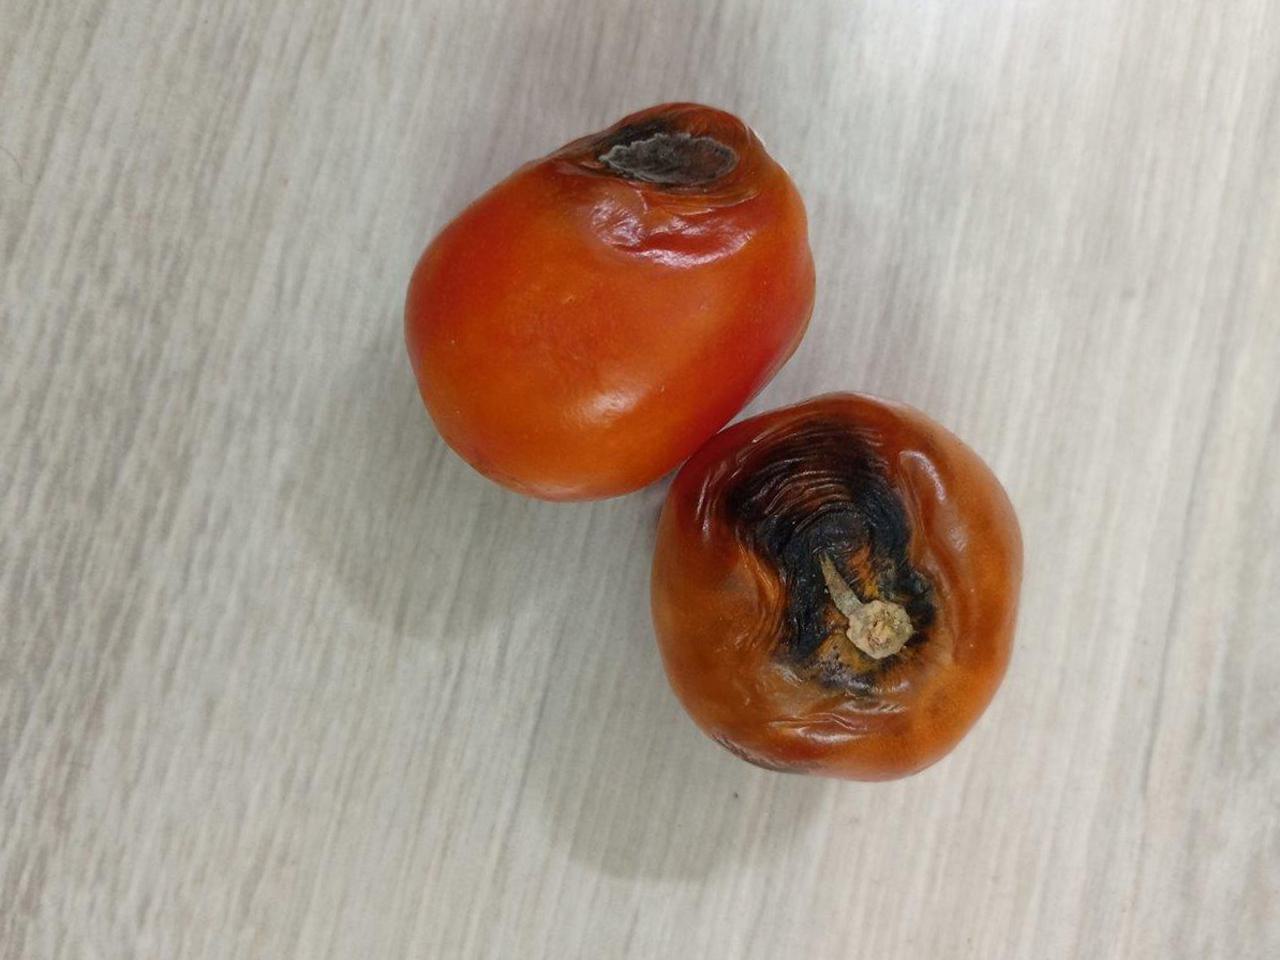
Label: Rotten